Bob Menendez

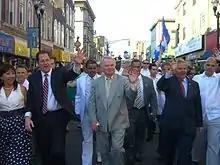
Menendez (second from right) marching in the 2010 North Hudson Cuban Day Parade with Union City Mayor Brian P. Stack (second from left)

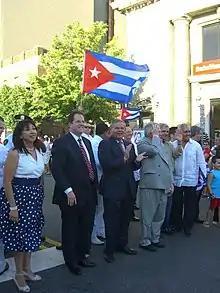
Menendez marching in the 2010 Cuban Day Parade at Union City's northern border with West New York

Menendez is an "aggressive advocate" of immigration reform, calling it the "civil rights issue of our time". He has introduced multiple pieces of legislation in attempts to overhaul what he calls our "failed immigration system". Menendez introduced the Comprehensive Immigration Reform Act of 2011, but it died in the Senate Judiciary Committee. In 2009, he introduced the Orphans, Widows, and Widowers Protection Act, granting a pathway to citizenship for the undocumented widowers and orphans of deceased U.S. citizens.